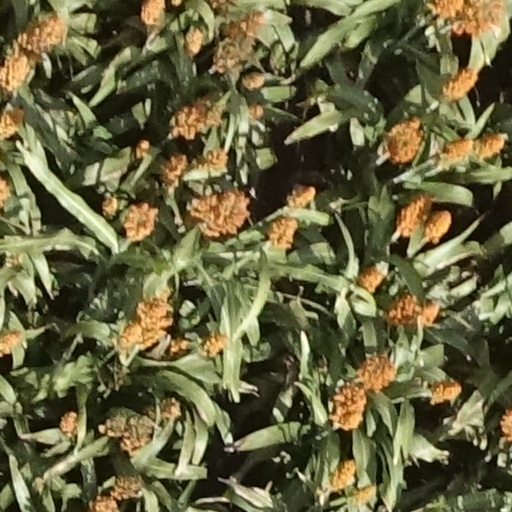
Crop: sorghum